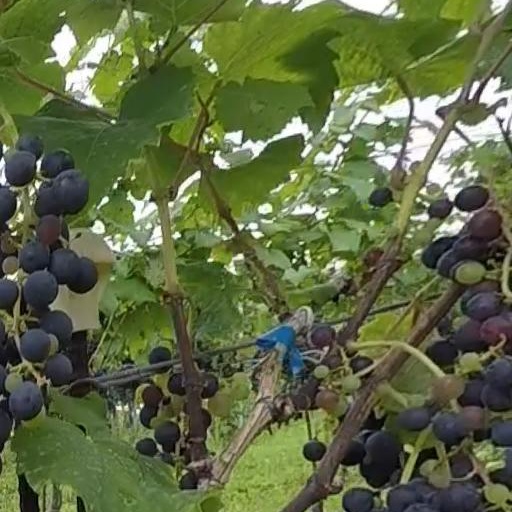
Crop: grape